Kenny Hickey

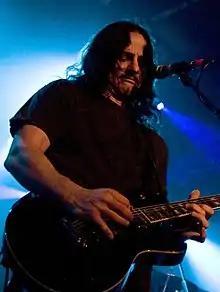
Hickey performing with Seventh Void in 2010

Kenneth Shaun Hickey (born May 22, 1966) is an American musician. He was the guitarist, backing and occasional co-lead vocalist of the gothic metal band Type O Negative, whom he played for from 1989 until the death of the band's frontman and bassist Peter Steele in 2010. He is currently the lead vocalist and guitarist for the doom metal band Silvertomb and was the co-founder of the doom metal band Seventh Void. All three bands featured fellow Type O Negative member and close friend Johnny Kelly on drums. Hickey is also an occasional touring guitarist for the heavy metal band Danzig.